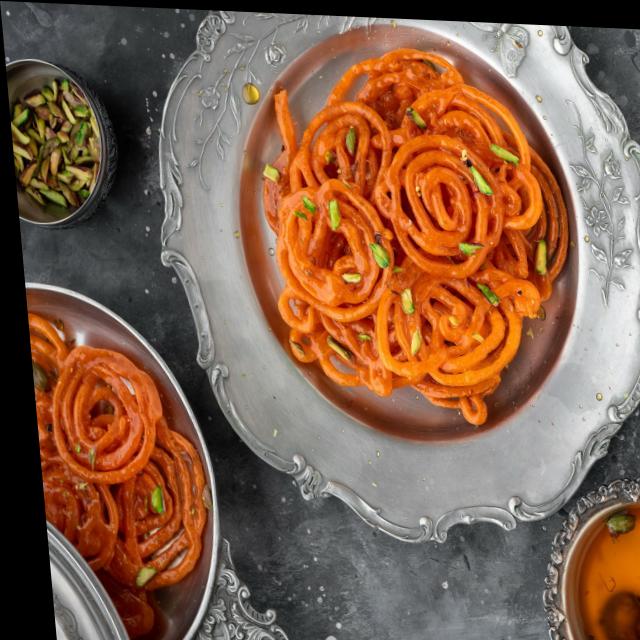
Dish: jalebi